Pol Pot

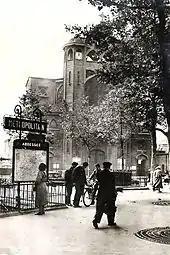
Sâr arrived in Paris on 1 October 1949. Paris pictured in 1950.

Access to further education abroad made Sâr part of a tiny elite in Cambodia. He and the 21 other selected students sailed from Saigon aboard the SS "Jamaïque", stopping at Singapore, Colombo, and Djibouti en route to Marseille. Sâr arrived in Paris on 1 October 1949. In January 1950, Sâr enrolled at the École française de radioélectricité to study radio electronics. He took a room in the Cité Universitaire's Indochinese Pavilion, then lodgings on the rue Amyot, and eventually a bedsit on the corner of the rue de Commerce and the rue Letellier. Sâr earned good marks during his first year. He failed his first end-of-year exams but was allowed to retake them and narrowly passed, enabling him to continue his studies.